Zaporizhzhia Nuclear Power Plant crisis

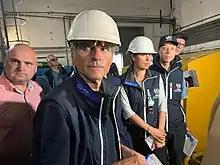
Grossi, Evrard and IAEA mission team members at the plant on 1 September 2022

On 29 August, an IAEA expert mission led by Rafael Grossi left Vienna. On 1 September 2022, the IAEA team passed through the frontline in armoured white land cruisers, where they were held at the first checkpoint outside Zaporizhzhia because of shelling reports. In the previous few days the staff town of Enerhodar had been under intense shelling. Grossi said he was aware of "increased military activity in the area" but would press ahead with the visit. Russia accused Ukraine of trying to seize the plant that morning with 60 troops crossing the Dnieper river at 6 am local time. Energoatom said Russian shelling of the plant had forced the shutdown of one of the two operating reactors. The IAEA team arrived at 1 pm and commenced the inspection. Grossi said that the "plant and physical integrity of the plant" had been "violated several times" and that IAEA inspectors would remain at the site.